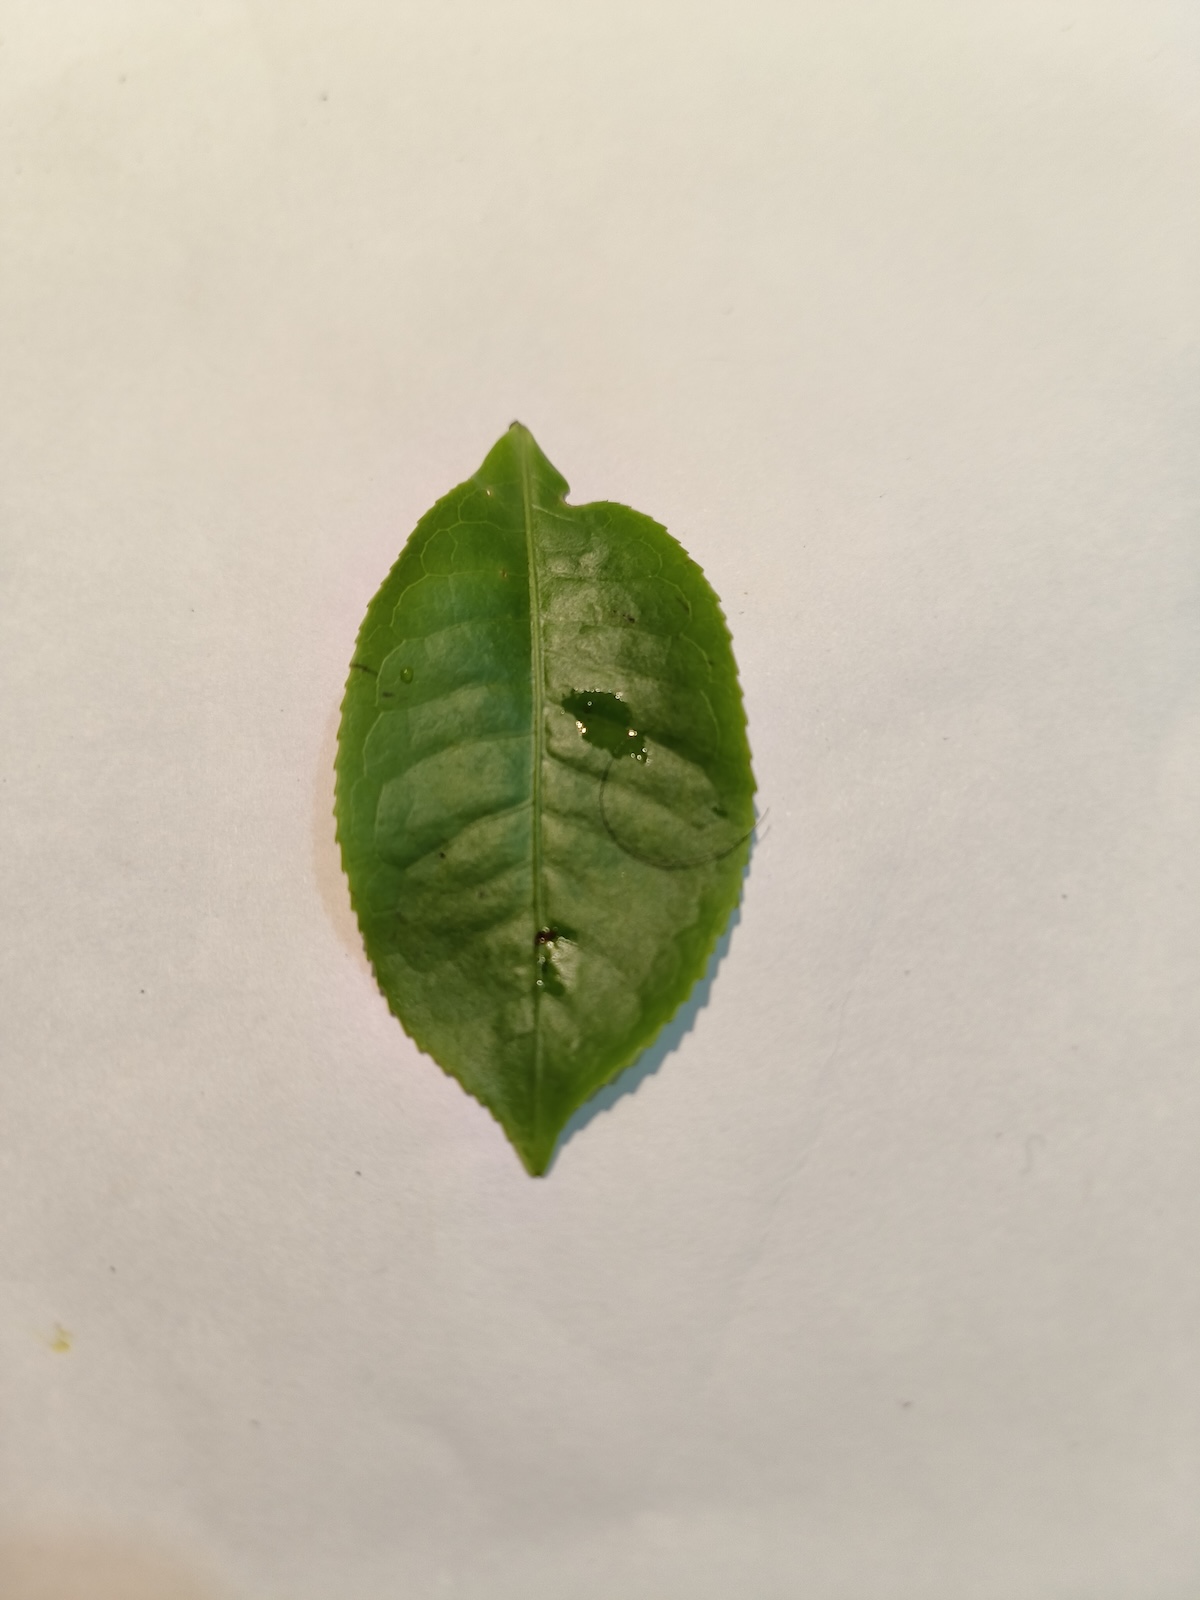
Label: Healthy leaf